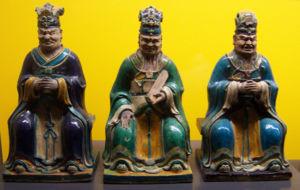
Diyu ou Di Yu est le royaume des morts ou l'enfer dans la mythologie chinoise. Basé sur le concept bouddhiste de Naraka combiné aux croyances traditionnelles chinoises concernant l'au-delà, le concept de Di Yu incorpore des idées taoïstes, bouddhistes et issues de la religion populaire. C'est un lieu de purgatoire où les âmes sont purifiées en vue de leur réincarnation. Beaucoup de déités, dont les noms et les fonctions varient selon les traditions, y sont liées.